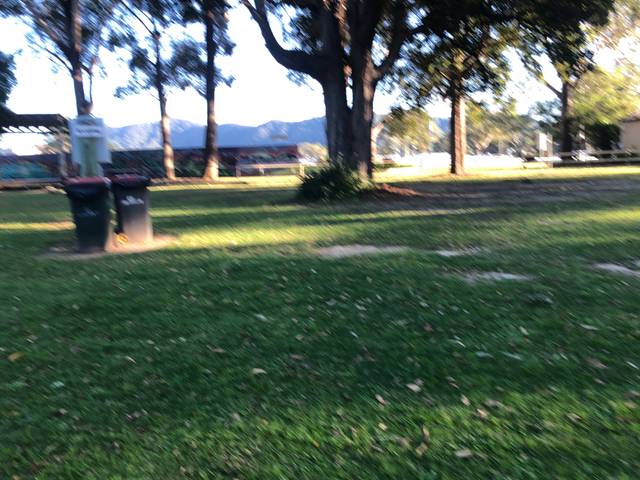
Region: Australia
Coordinates: -30.294, 153.12